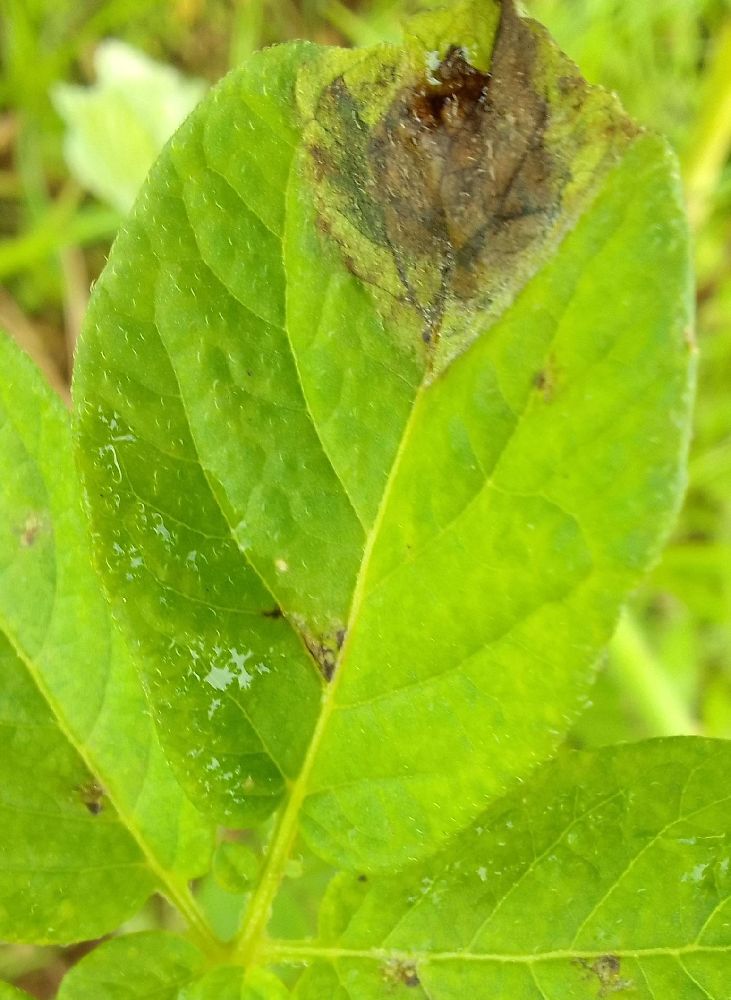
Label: Late blight